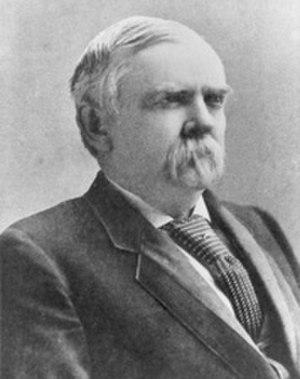
Depuis son admission à l'Union, le 10 août 1821, l'État du Missouri élit deux sénateurs, membres du Sénat fédéral.